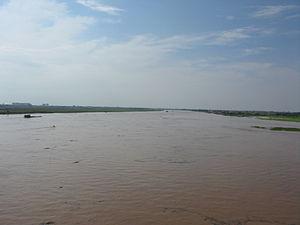
La rivière Duong est un cours d'eau du Viêt Nam de 68 kilomètres. Elle se trouve dans la région du delta du fleuve Rouge et traverse la région de Hanoï, la province de Hải Dương et la province de Bắc Ninh.